Armando Vajushi

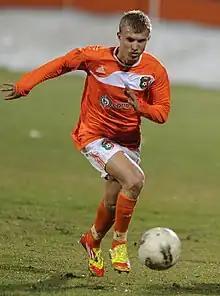
Vajushi playing for Litex Lovech in a league fixture against Vidima-Rakovski, 3 March 2012.

On 3 January 2012, Vajushi joined Bulgarian A PFG title holders Litex Lovech on a three-and-a-half-year contract, for a fee of €100,000. He made his debut in a 3–0 home win over Vidima-Rakovski on 3 March, coming on as a substitute for Galin Ivanov.